Warren Monson

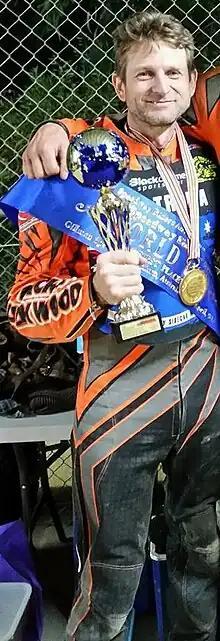
indivyear3=2004, 2011, 2012, 2013, 2014, 2015, 2021, 2022, 2023

Warren Monson (4 March 1975 – 23 April 2023) was an Australian sidecar speedway rider. He won the FIM Speedway Sidecar World Cup, FIM Oceania Speedway Sidecar Championships and was nine times Victorian champion.